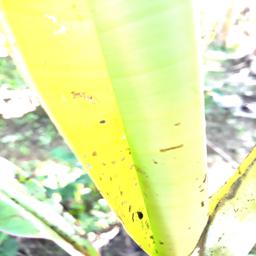
Label: BANANA APHIDS